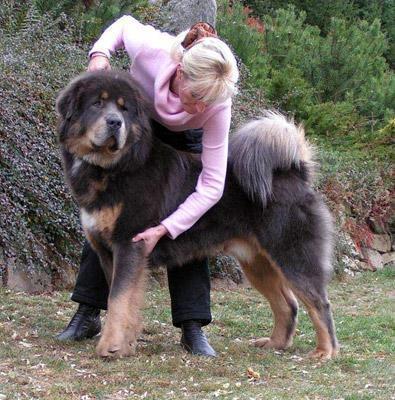
Tibetan_mastiff